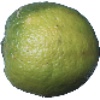
Label: Limes 1